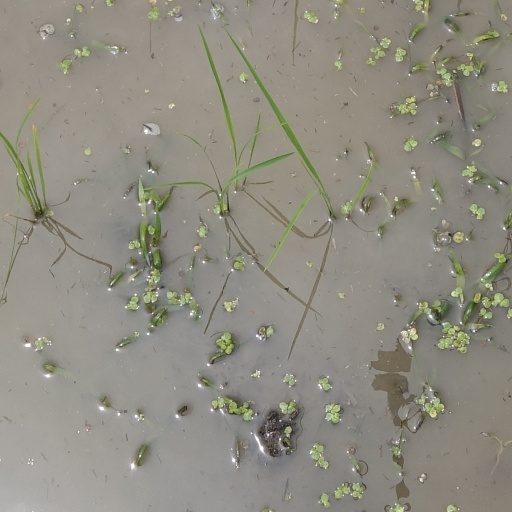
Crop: rice